ESPN on ABC

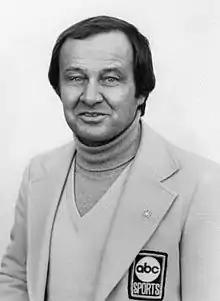
ABC sportscaster Jim McKay

"Wide World of Sports" – an anthology series featuring a different sporting event each broadcast, which premiered on the network on April 29, 1961 – suited Scherick's plans exactly. By exploiting the speed of jet transportation and flexibility of videotape, Scherick was able to undercut NBC and CBS's advantages in broadcasting live sporting events. In that era, with communications nowhere near as universal as they are in the present day, ABC was able to safely record events on videotape for later broadcast without worrying about an audience finding out the results. Arledge, his colleague Chuck Howard, and Jim McKay (who left CBS for this opportunity) made up the show on a week-by-week basis during the first year of "Wide World"s run. Arledge had a genius for the dramatic storyline that unfolded in the course of a game or event. McKay's honest curiosity and reporter's bluntness gave the show an emotional appeal which attracted viewers who might not have otherwise watched a sporting event. More importantly from Arledge's perspective, "Wide World of Sports" allowed him to demonstrate his ability as an administrator as well as a producer.